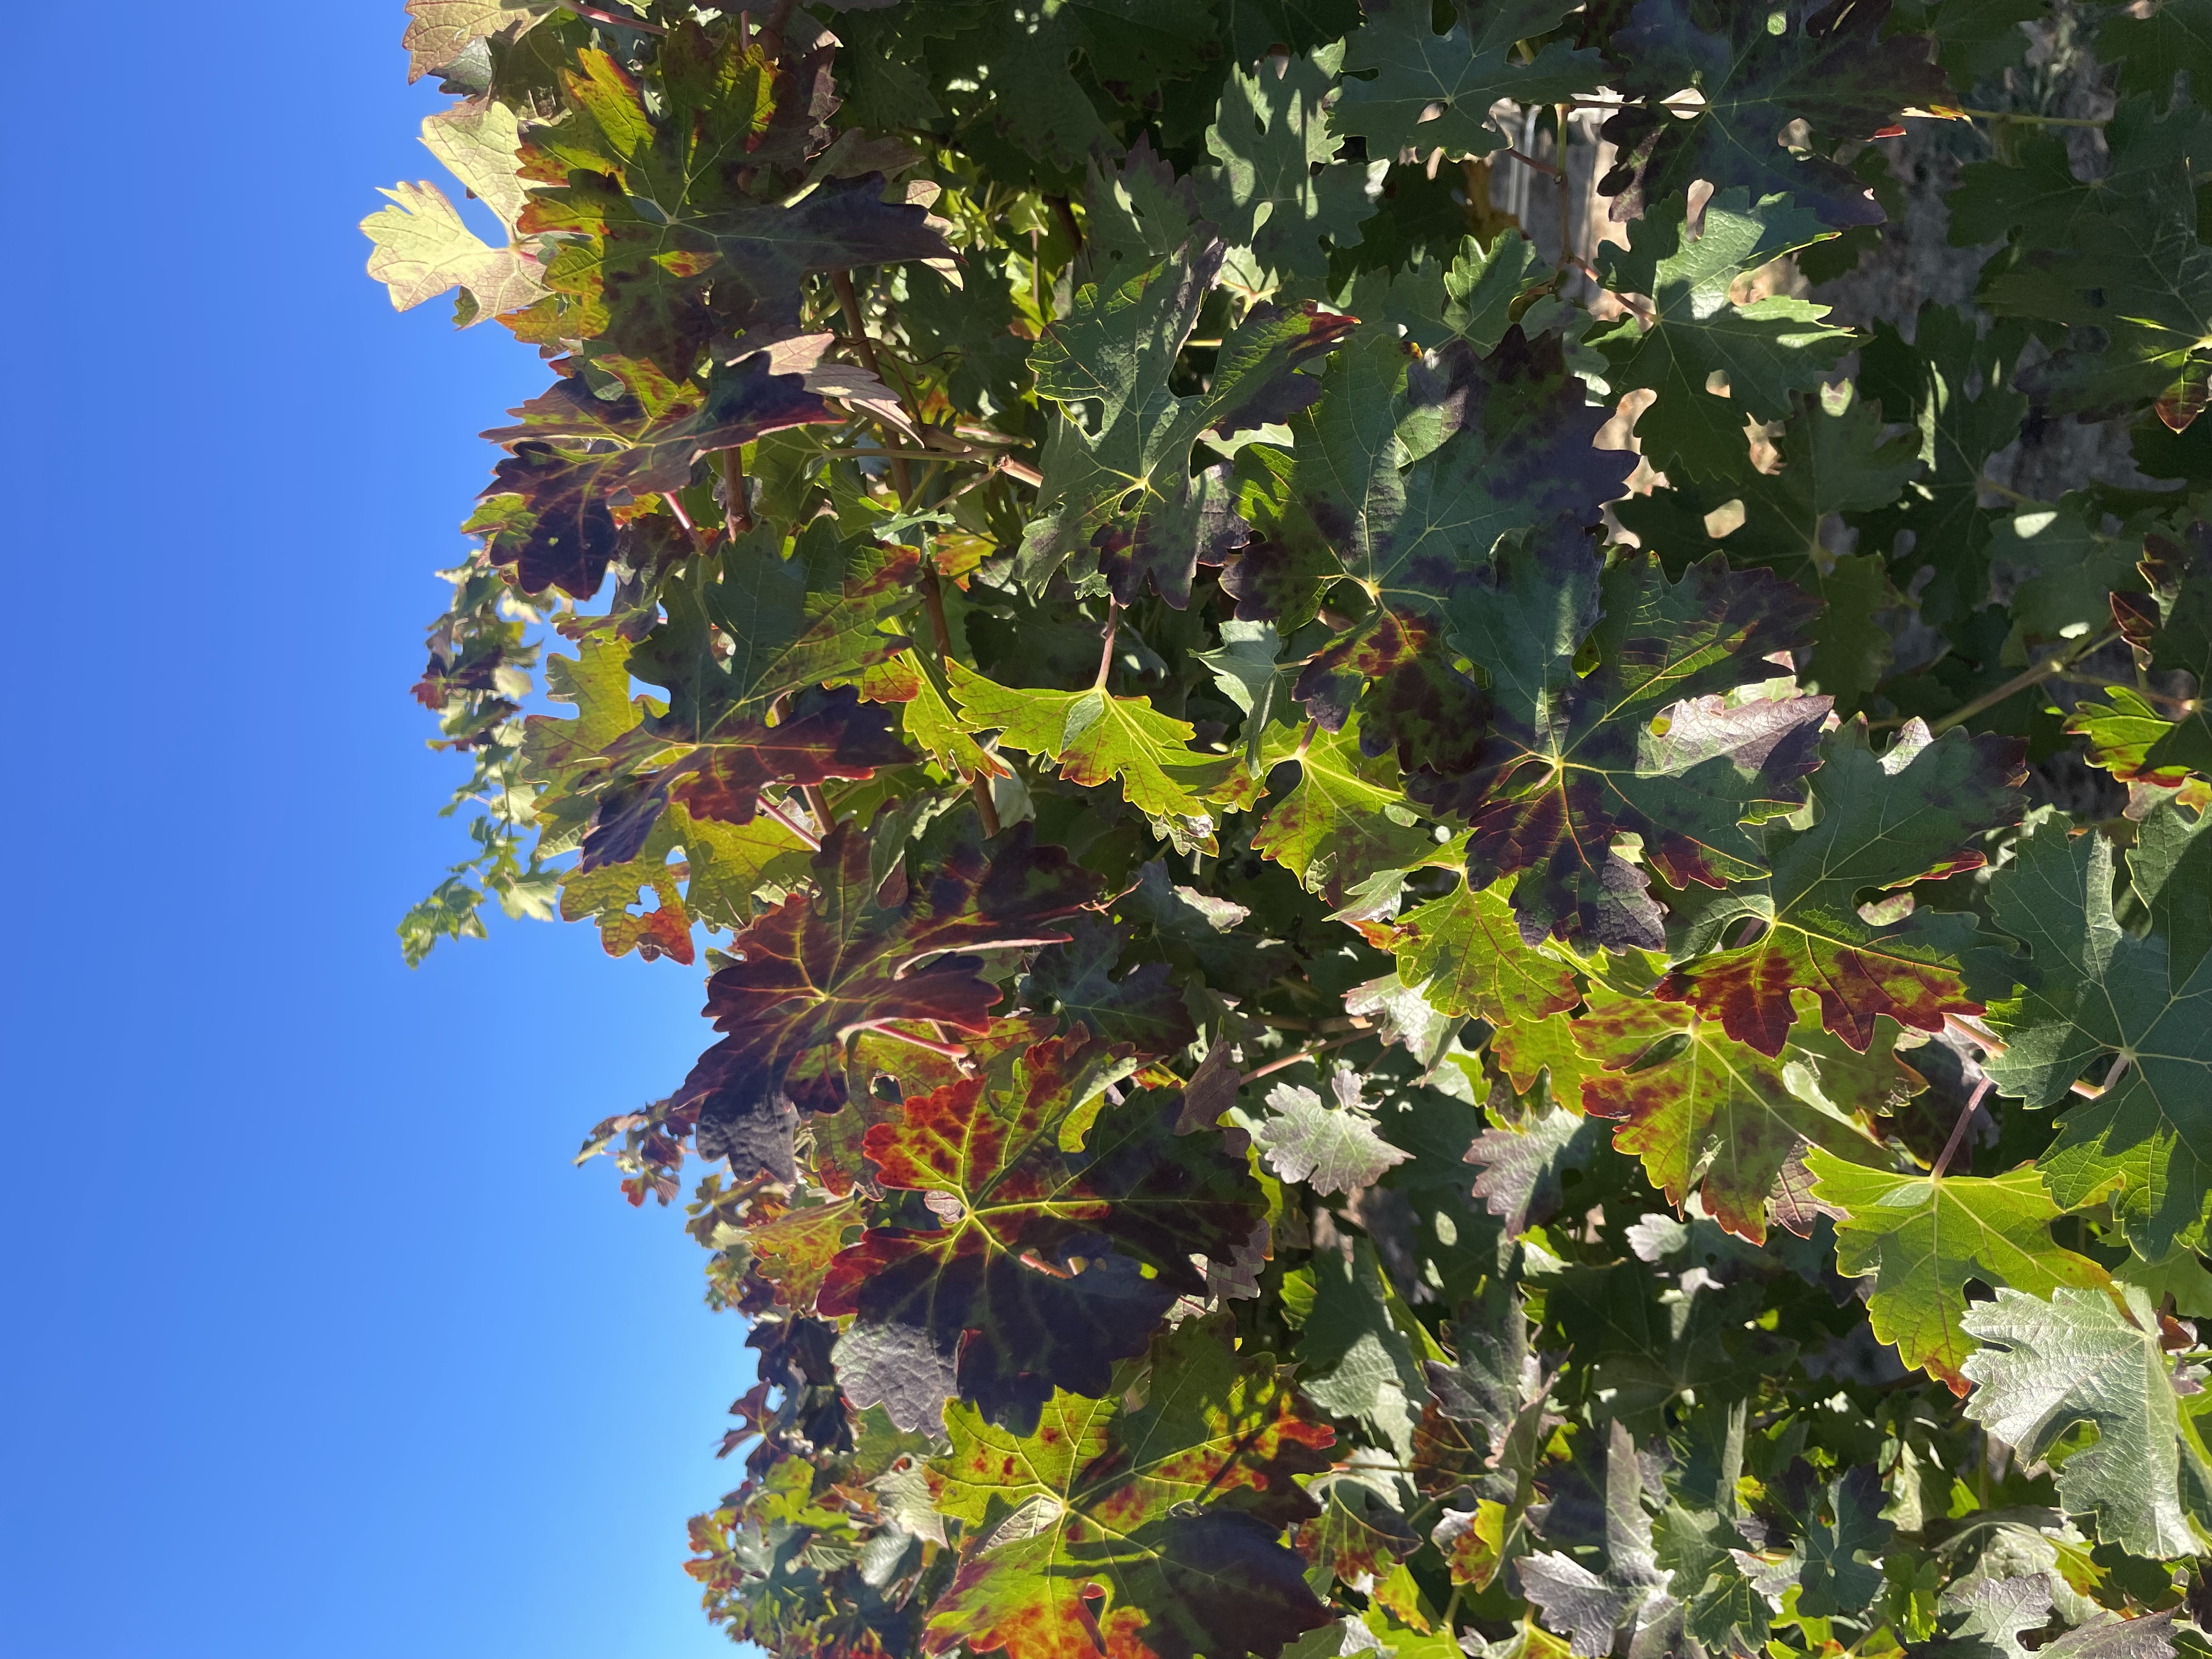
Label: Leafroll 3